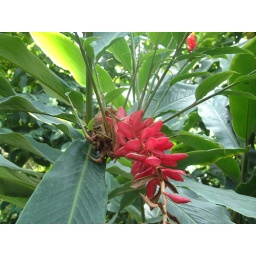
The beautiful red flower of a ginger plant, taken in the tropical dome in Milwaukee, WI